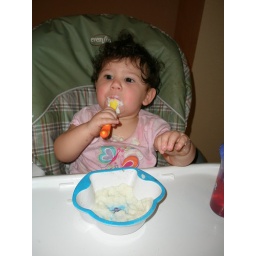
eating rice atole in high chair